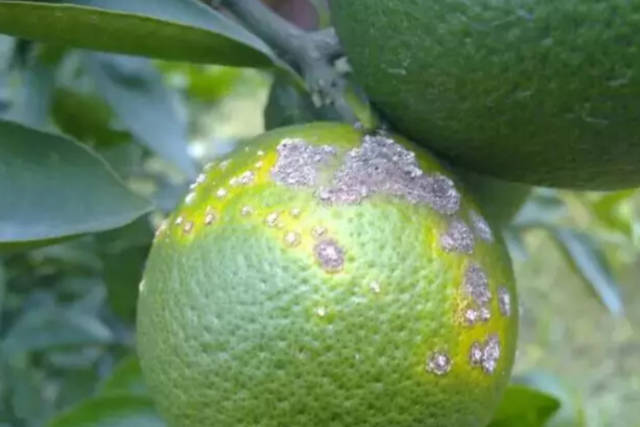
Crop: unknown
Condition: citrus_citrus_canker